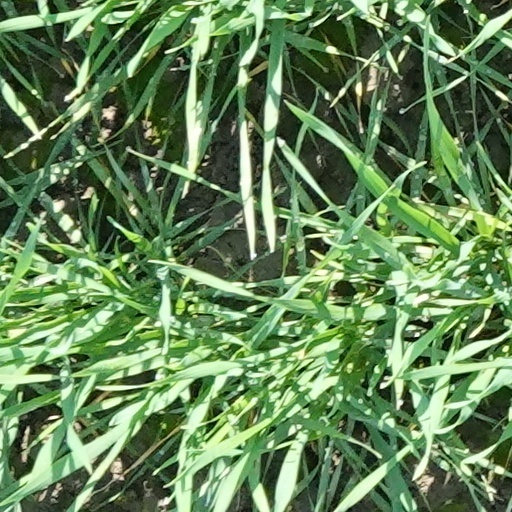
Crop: wheat